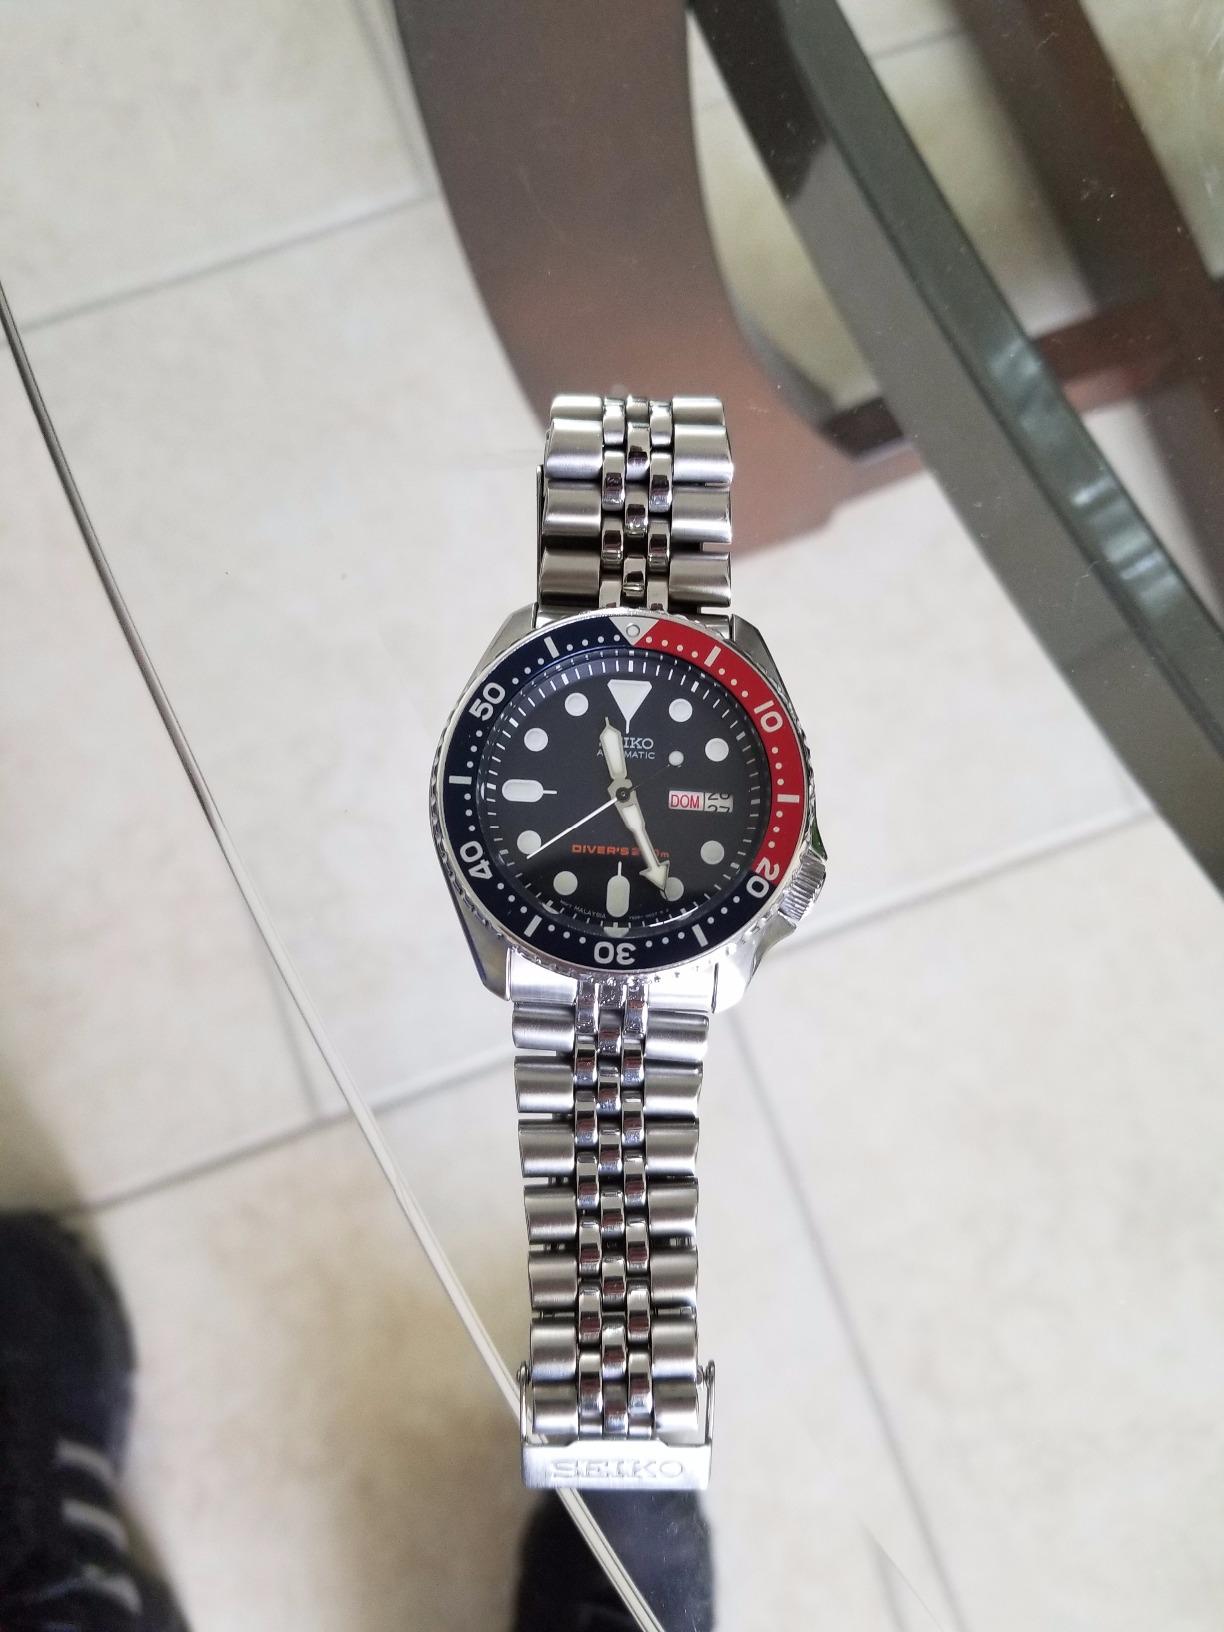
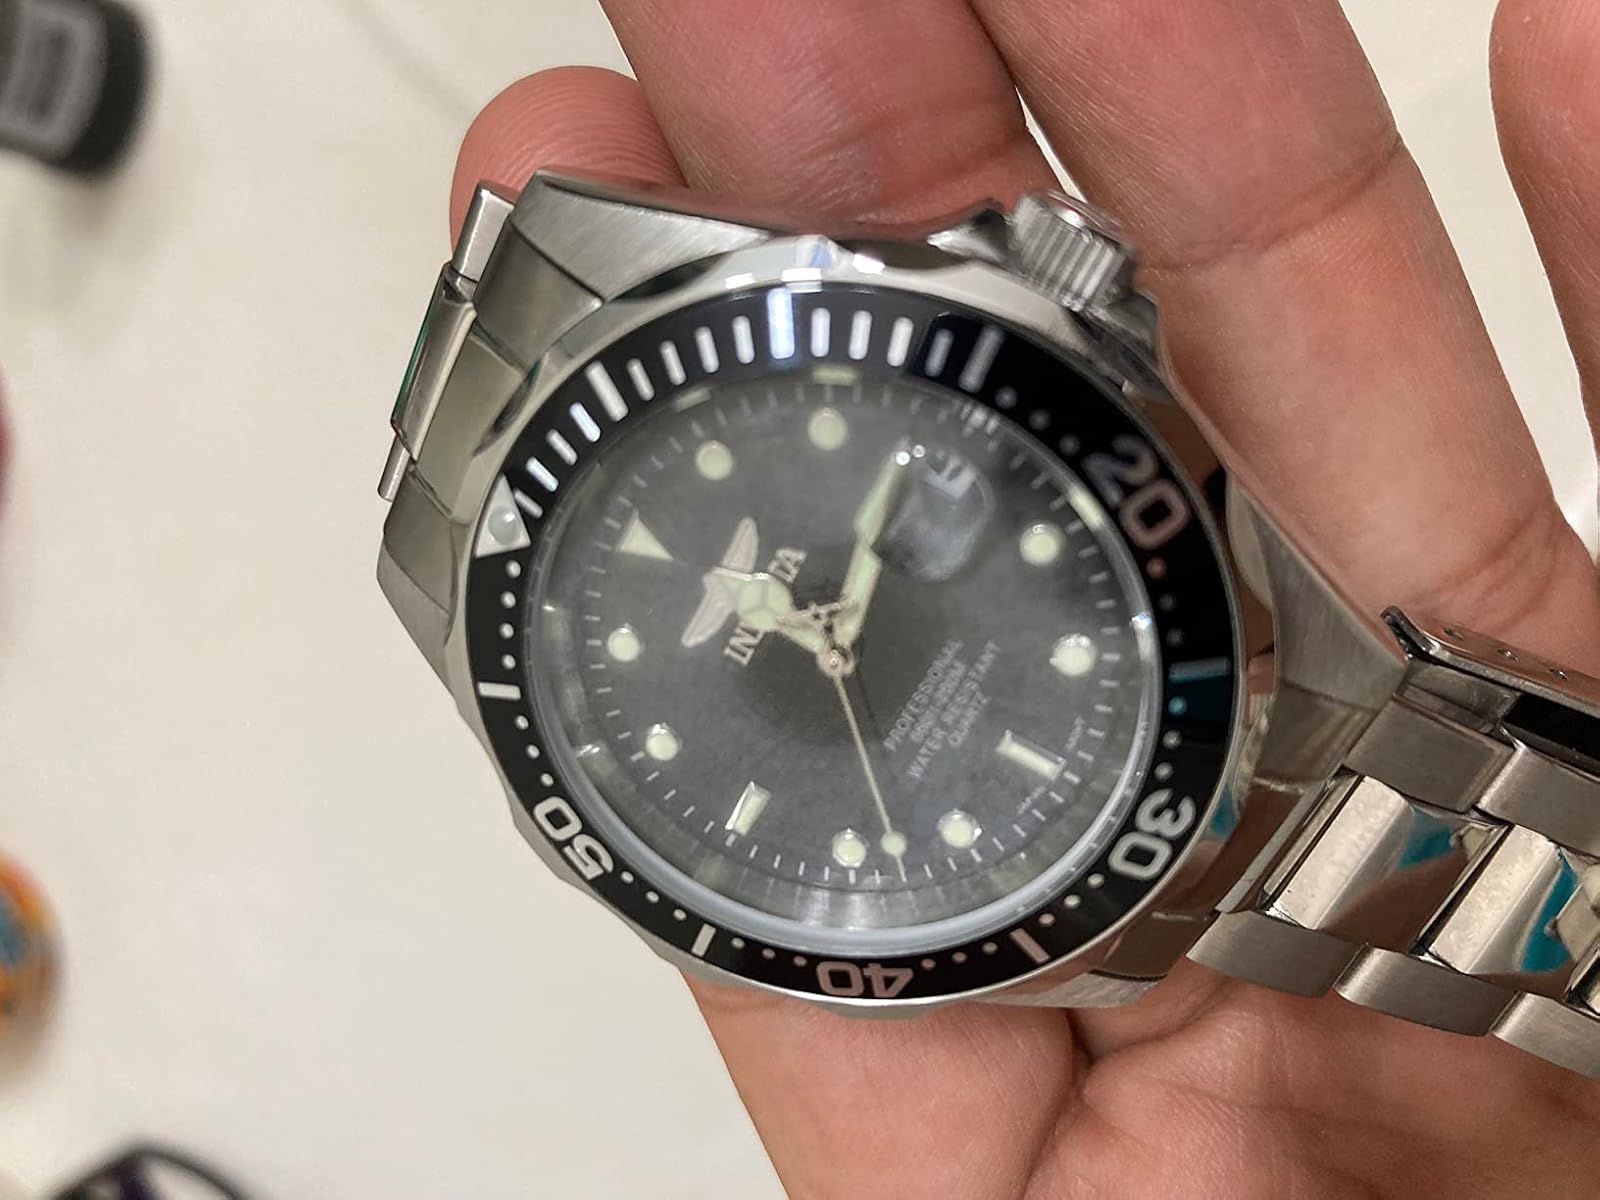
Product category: accessories_watch
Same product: no